National poet

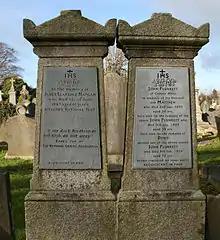
Tomb of James Clarence Mangan, with legend describing him as "Ireland's national poet"

A national poet or national bard is a poet held by tradition and popular acclaim to represent the identity, beliefs and principles of a particular national culture. The national poet as culture hero is a long-standing symbol, to be distinguished from successive holders of a bureaucratically-appointed poet-laureate office. The idea and honoring of national poets emerged primarily during Romanticism, as a figure that helped consolidation of the nation states, as it provided validation of their ethno-linguistic groups.